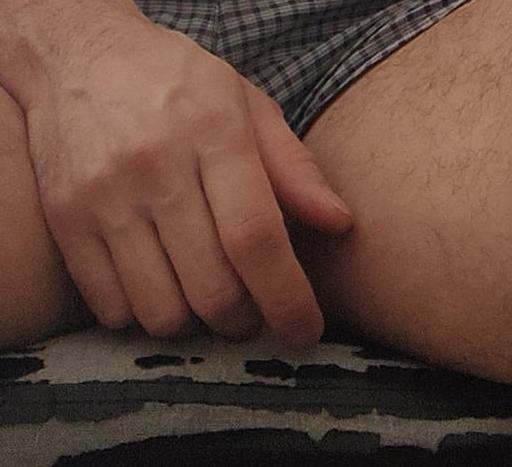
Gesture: no_gesture